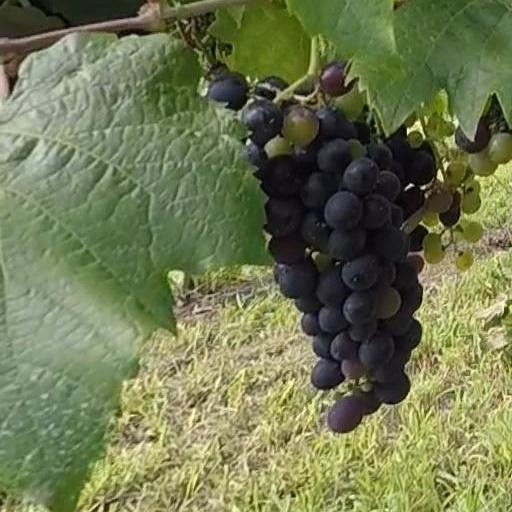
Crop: grape